Dirgantara Air Service Flight 3130

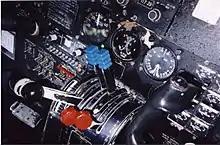
The lever setting found by investigators on Flight 3130

The propellers didn't have any indications of an engine fire. The propellers were found in fine pitch and unfeathered position, which indicating an improper engine shutdown procedure. The wreckage indicated that the propeller levers position was not caused by the impact. All the levers on the pedestal were bent to the left due to impact from the right side. It is possible that Captain Abdul may not have time to perform a proper engine shutdown procedure. This, and the fact that the settings for both engines were the same indicate that a single engine failure did not occur. One sparkplugs from each cylinder was examined. The plugs were dry and clean indicating there were no signs of combustion failure.